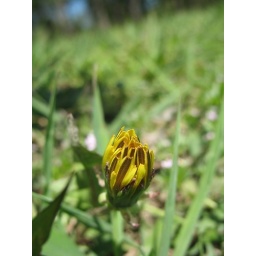
wildflowers at white rock lake near east lawther